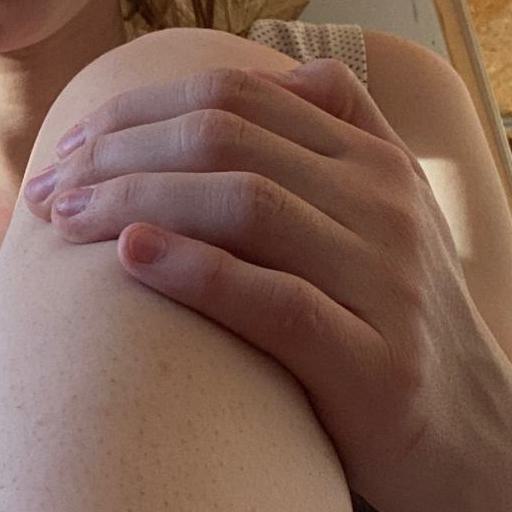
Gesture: no_gesture